Bennie Logan

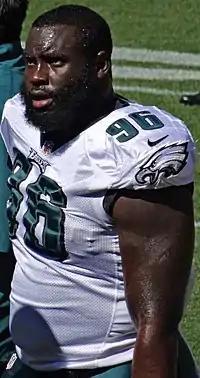
Logan with the Philadelphia Eagles in 2013

Bennie Cordell Logan (born December 28, 1989) is an American former professional football player who was a nose tackle in the National Football League (NFL). He played college football for the LSU Tigers, earning first-team All-American honors in 2012. He was selected by the Philadelphia Eagles in the third round of the 2013 NFL draft.